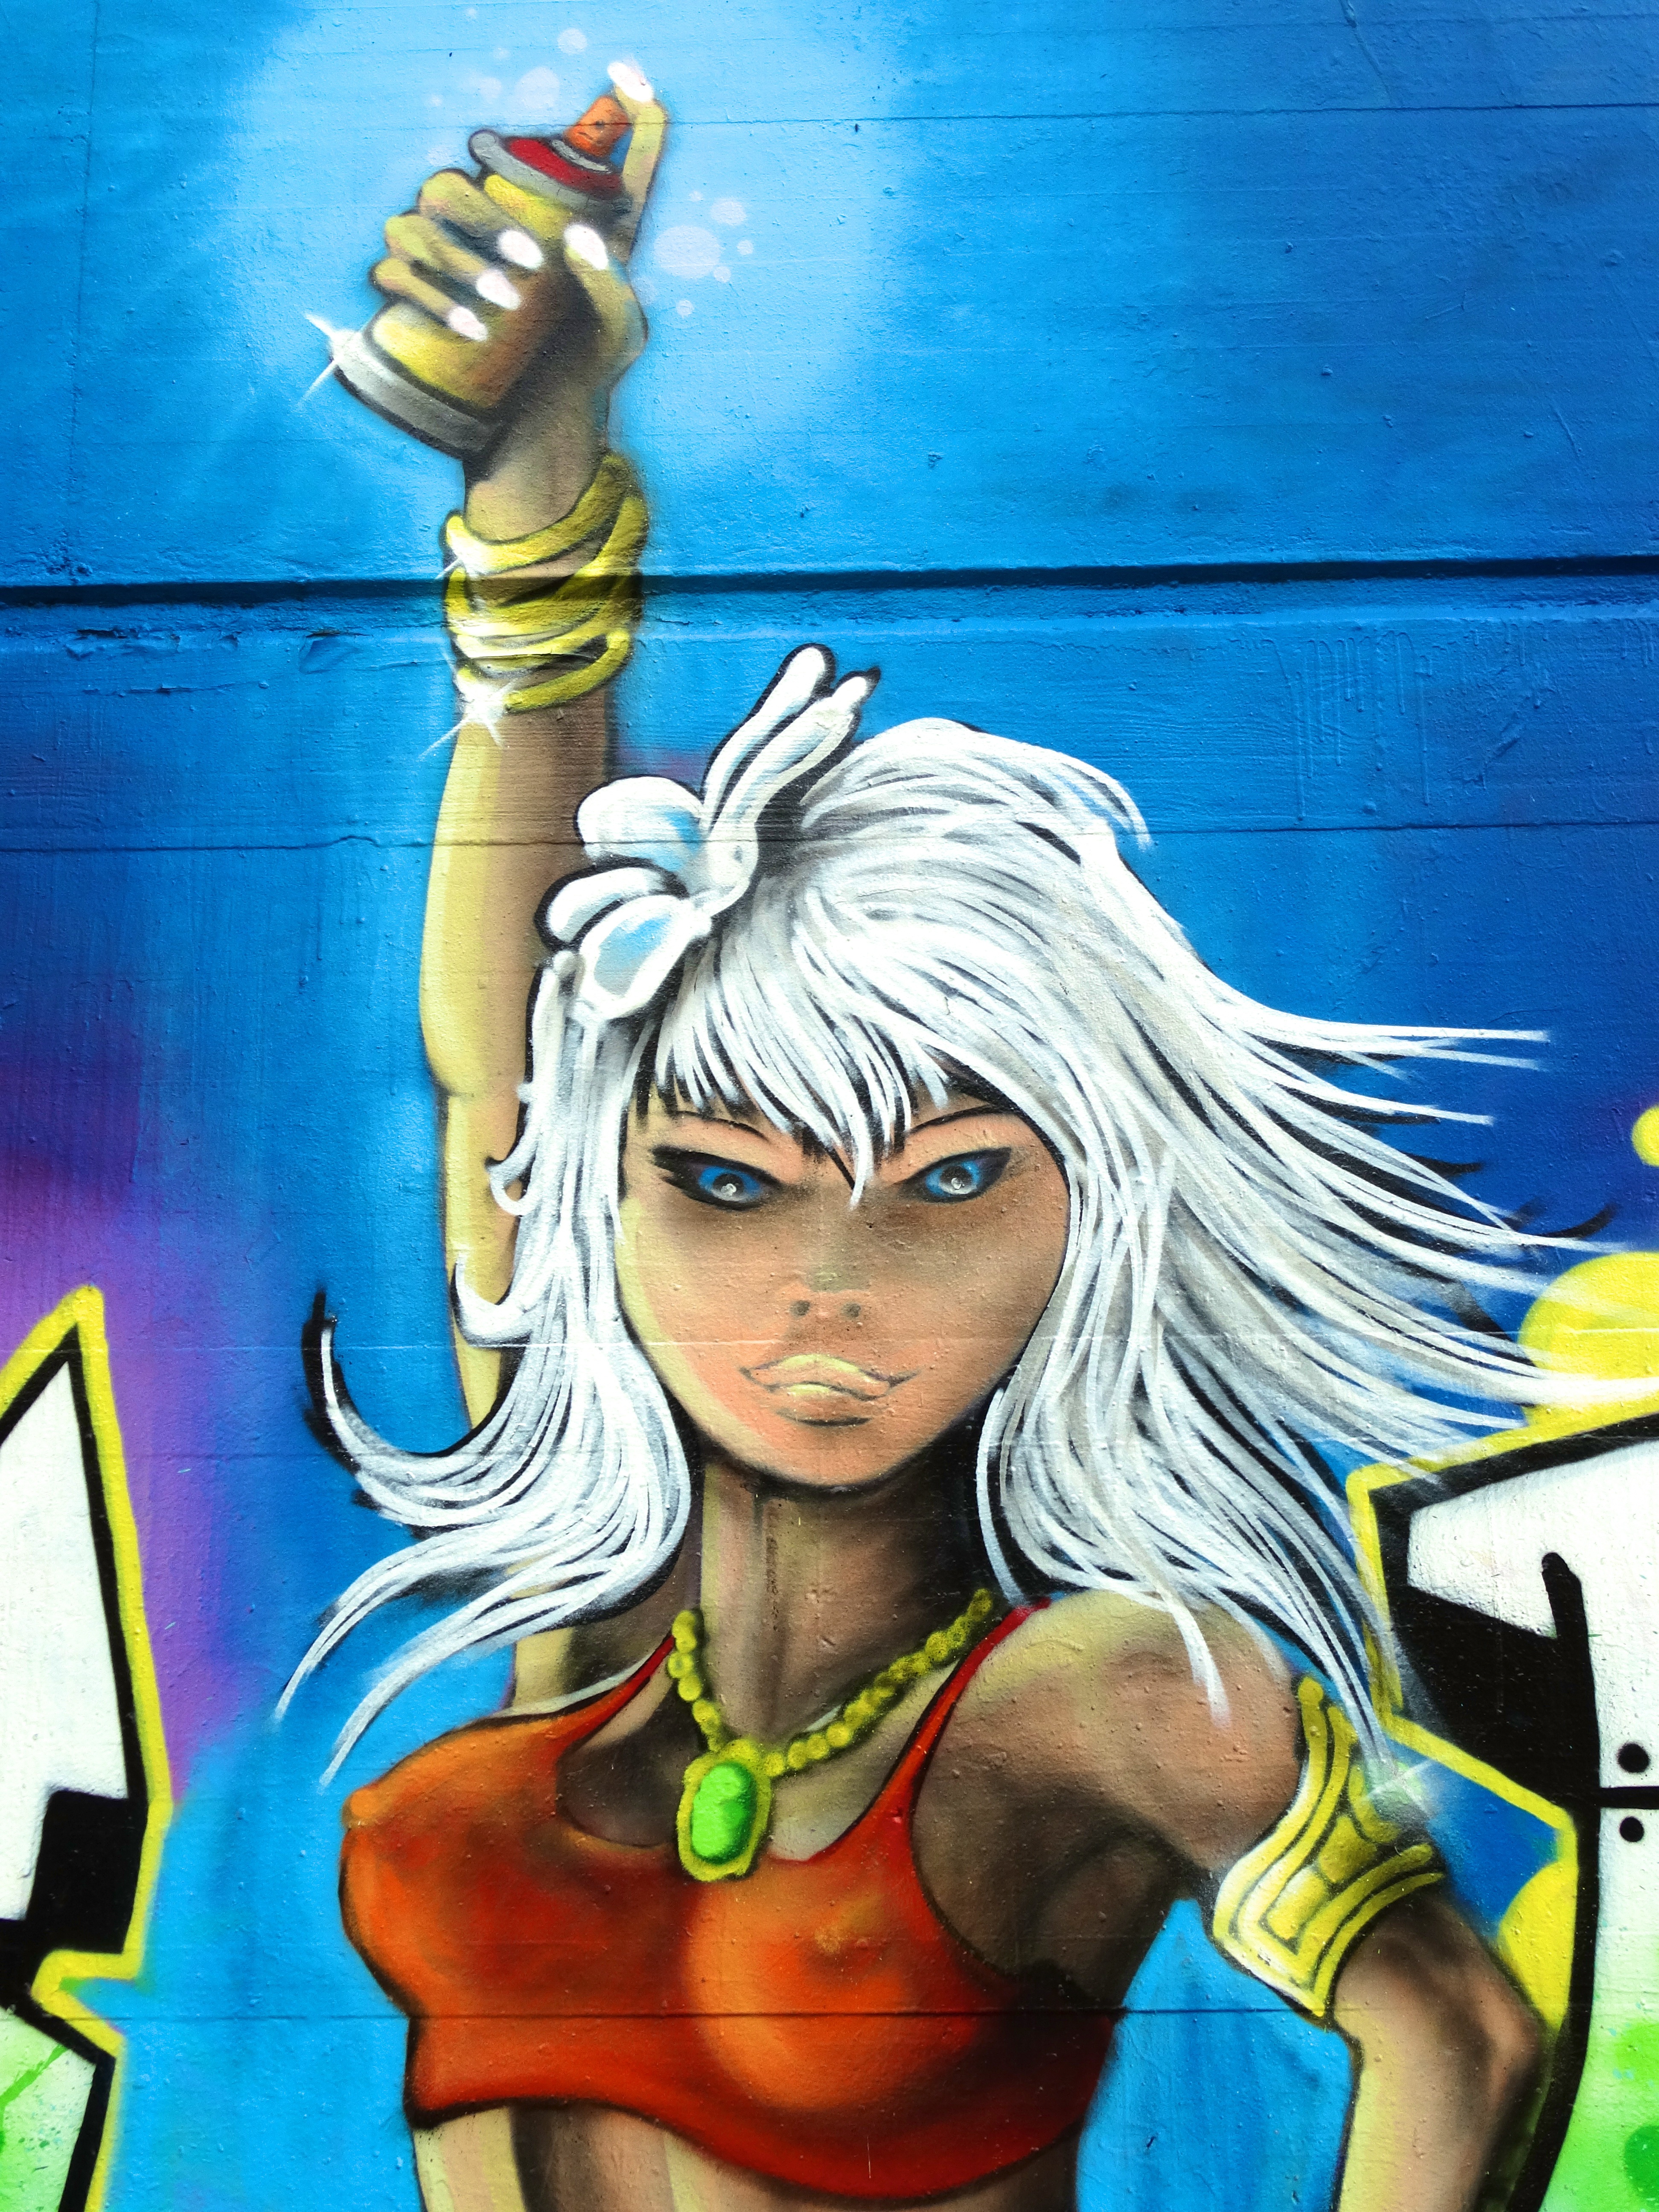
girl, spray, color, communication, musician, colorful, graffiti, art, creativity, illustration, decorative, sexy, murals, anime, comics, cartoon, mythology, erotic, rebellion, comic book, sprayerin